History of Kashmir

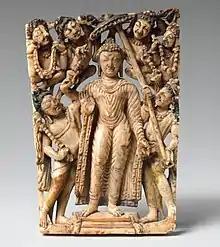
Portable shrine with image of the Buddha, Jammu and Kashmir, 7-8th century.

The Alchon Huns under Toramana crossed over the Hindu Kush mountains and conquered large parts of western India including Kashmir. His son Mihirakula (c. 502–530 CE) led a military campaign to conquer all of North India. He was opposed by Baladitya in Magadha and eventually defeated by Yasodharman in Malwa. After the defeat, Mihirakula returned to Kashmir where he led a coup on the king. He then conquered of Gandhara where he committed many atrocities on Buddhists and destroyed their shrines. Influence of the Huns faded after Mihirakula's death.